Collat

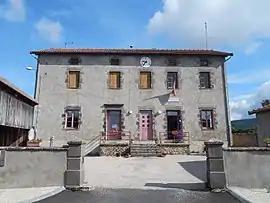
Town hall

Collat is a commune in the Haute-Loire department in south-central France.